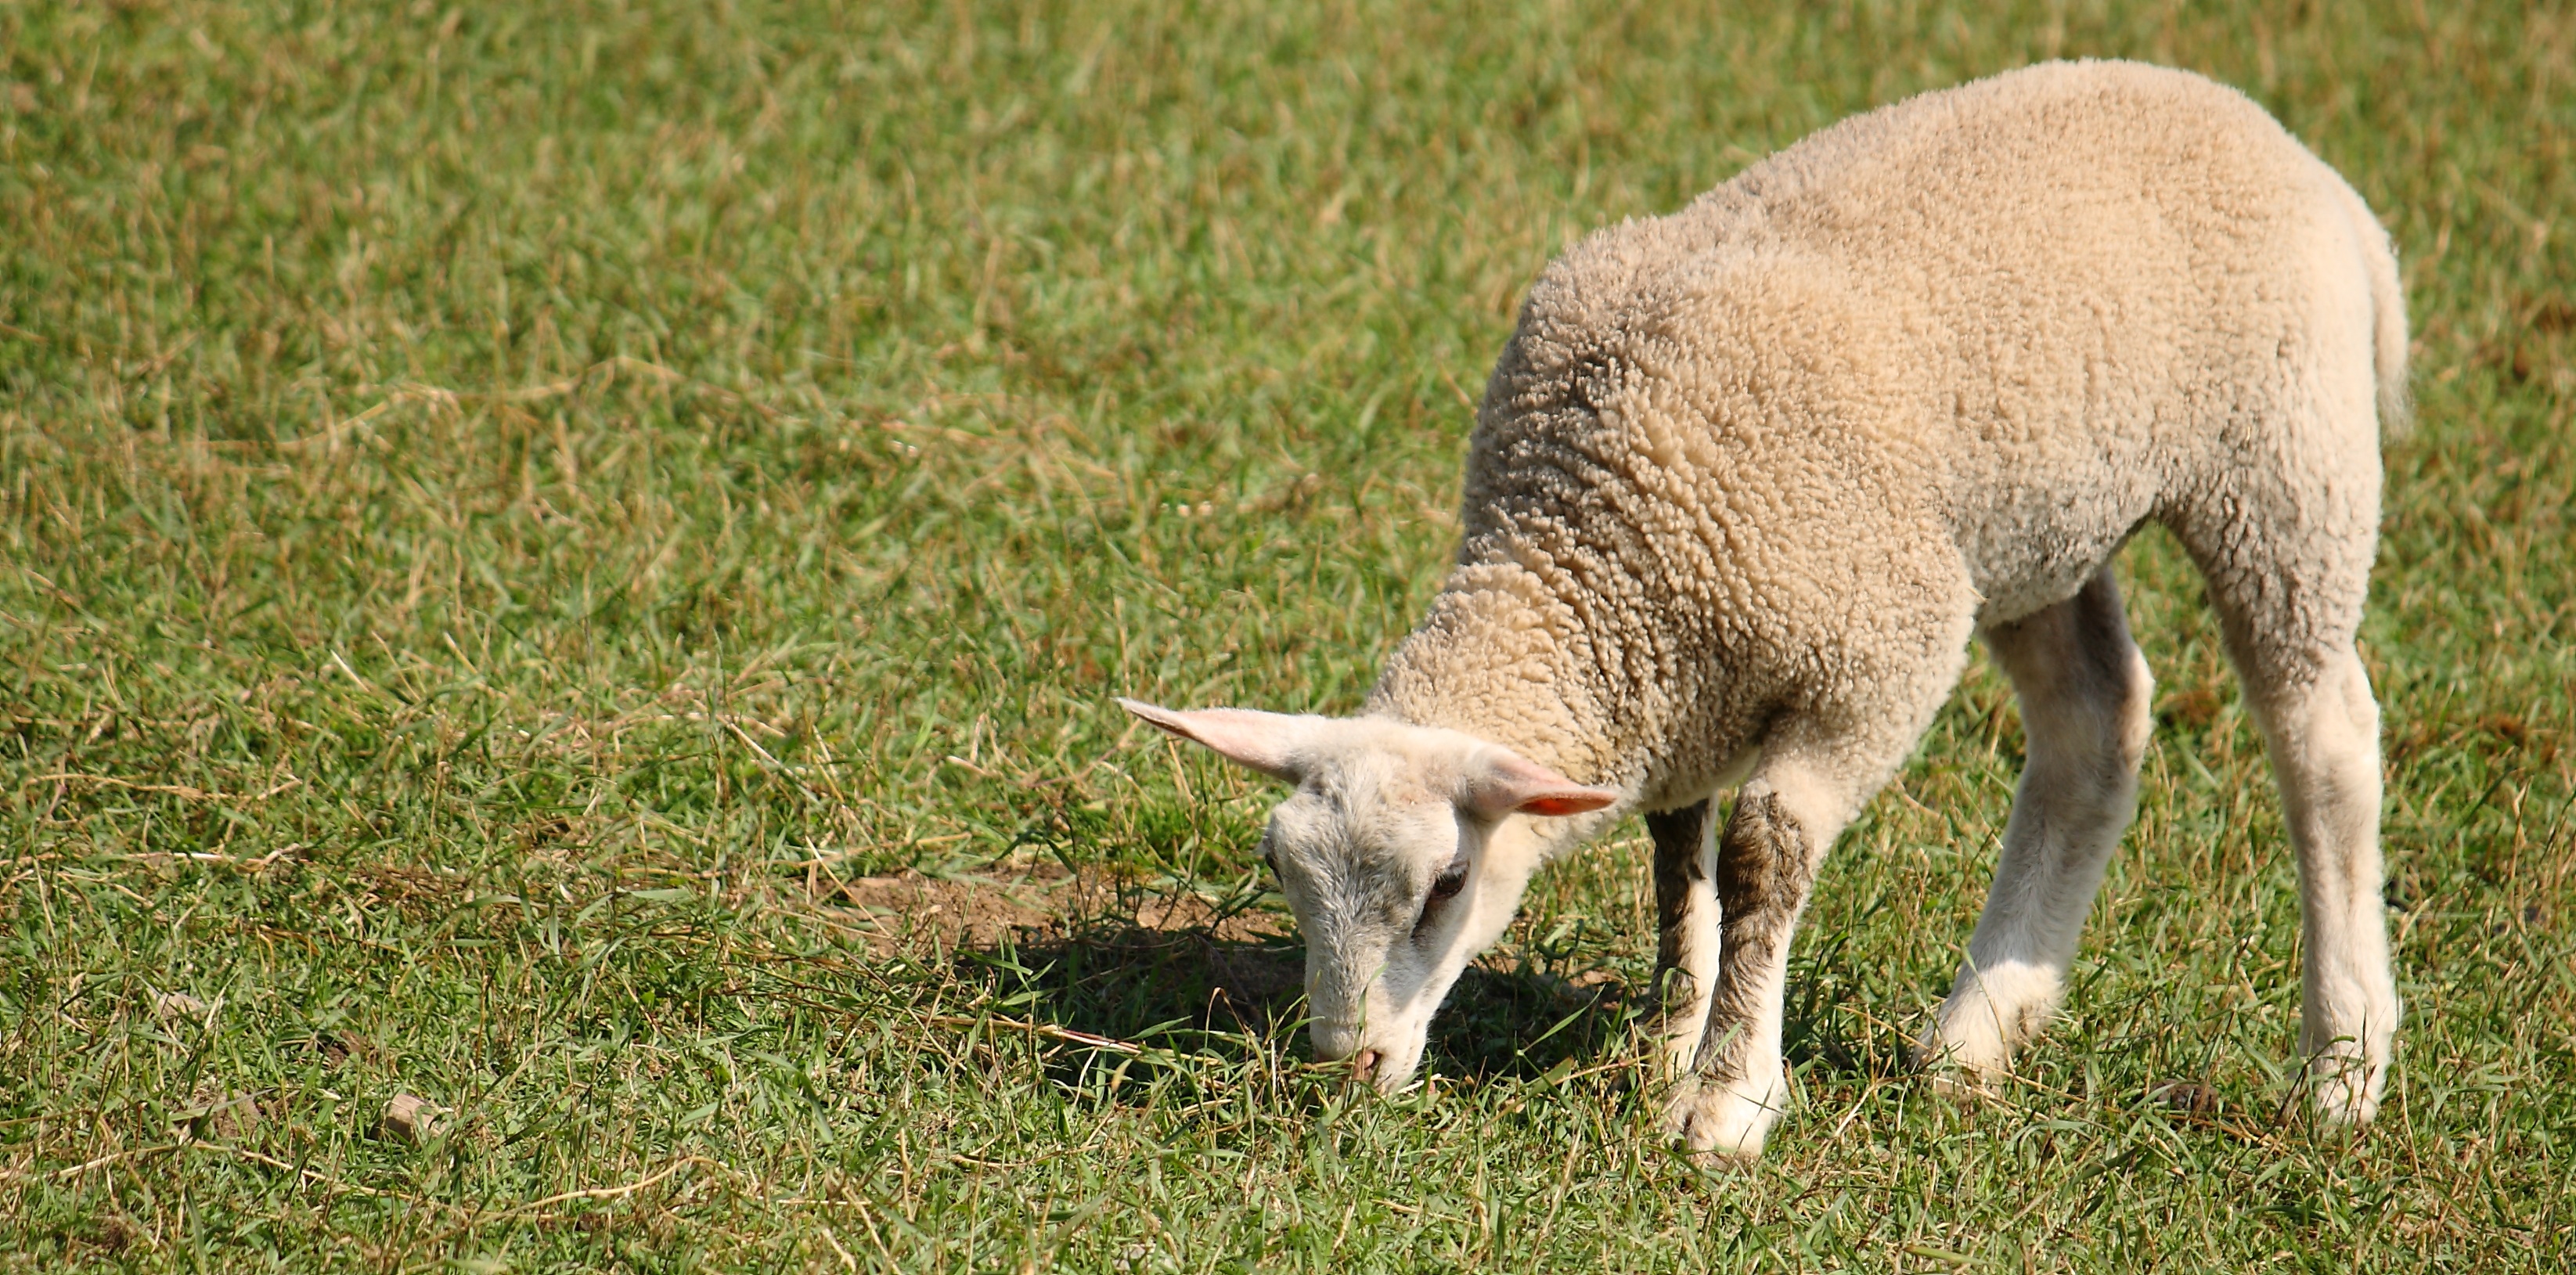
grass, meadow, prairie, country, wildlife, herd, pasture, grazing, sheep, natural, mammal, fauna, lamb, grassland, vertebrate, sheeps